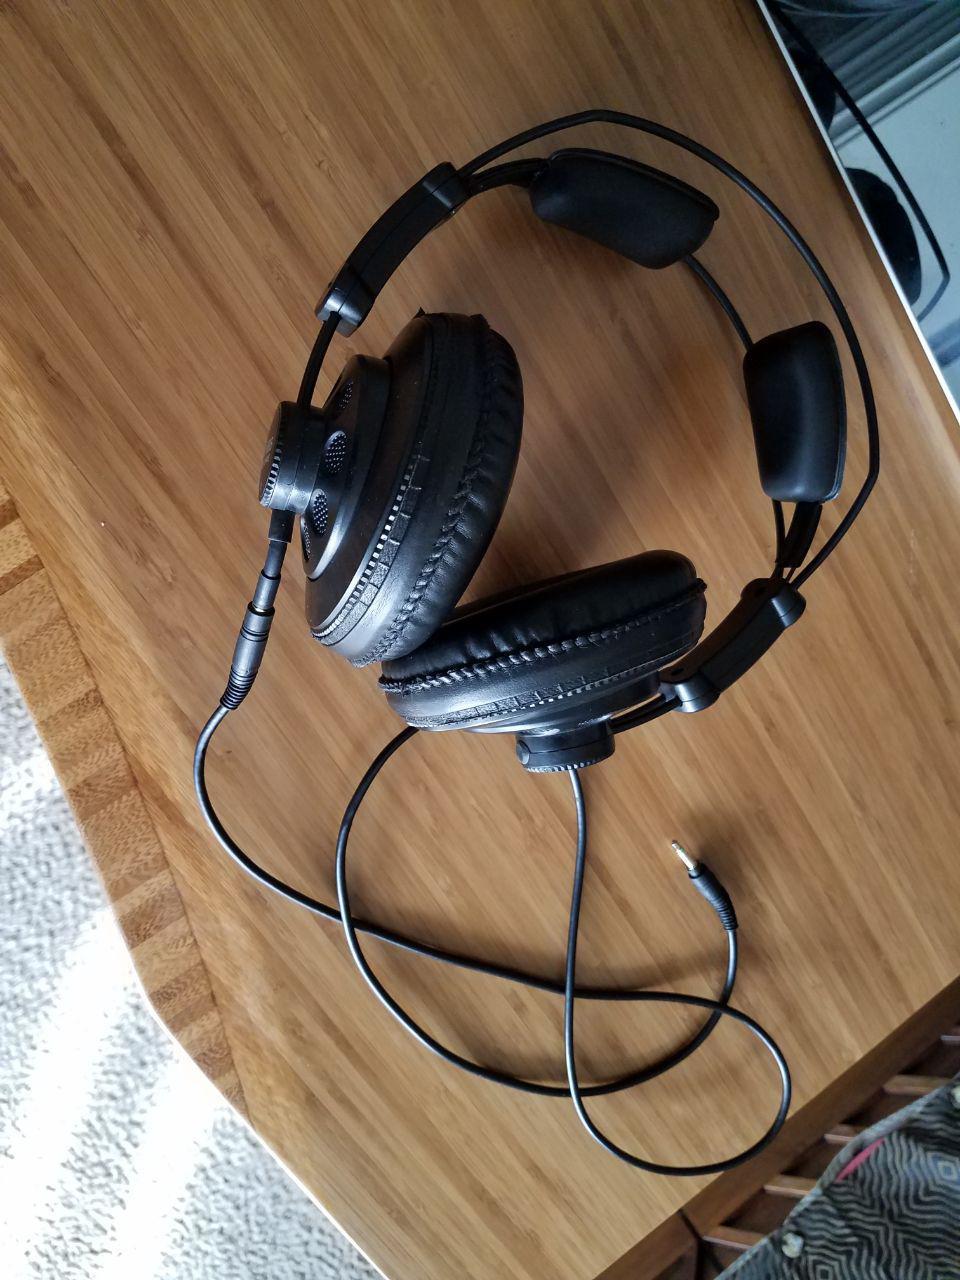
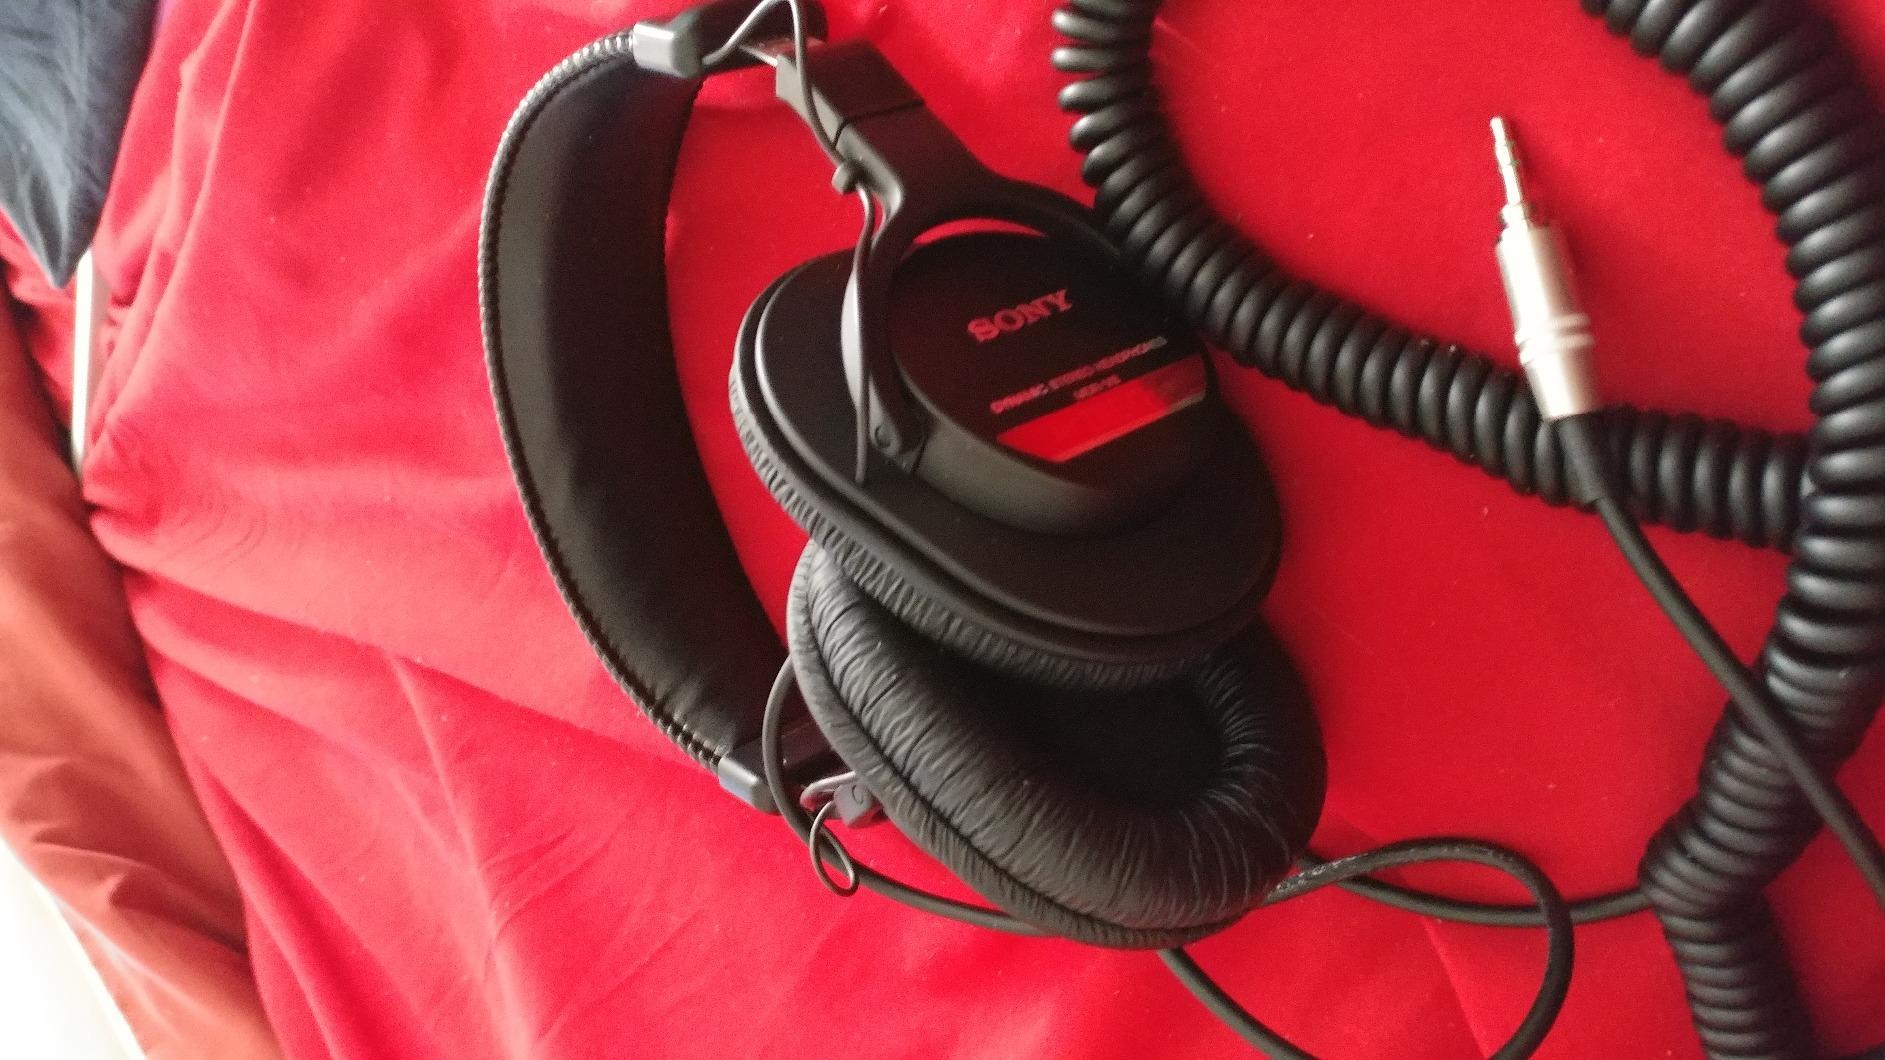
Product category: headphones
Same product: no